Bicycle helmet

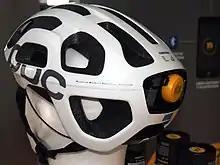
Example of shock detector in bicycle helmet to signal when a crash has occurred

Around 1990 a new construction technique was invented: in-mould micro shell. A very thin shell was incorporated during the moulding process. This rapidly became the dominant technology, allowing for larger vents and more complex shapes than hard shells.